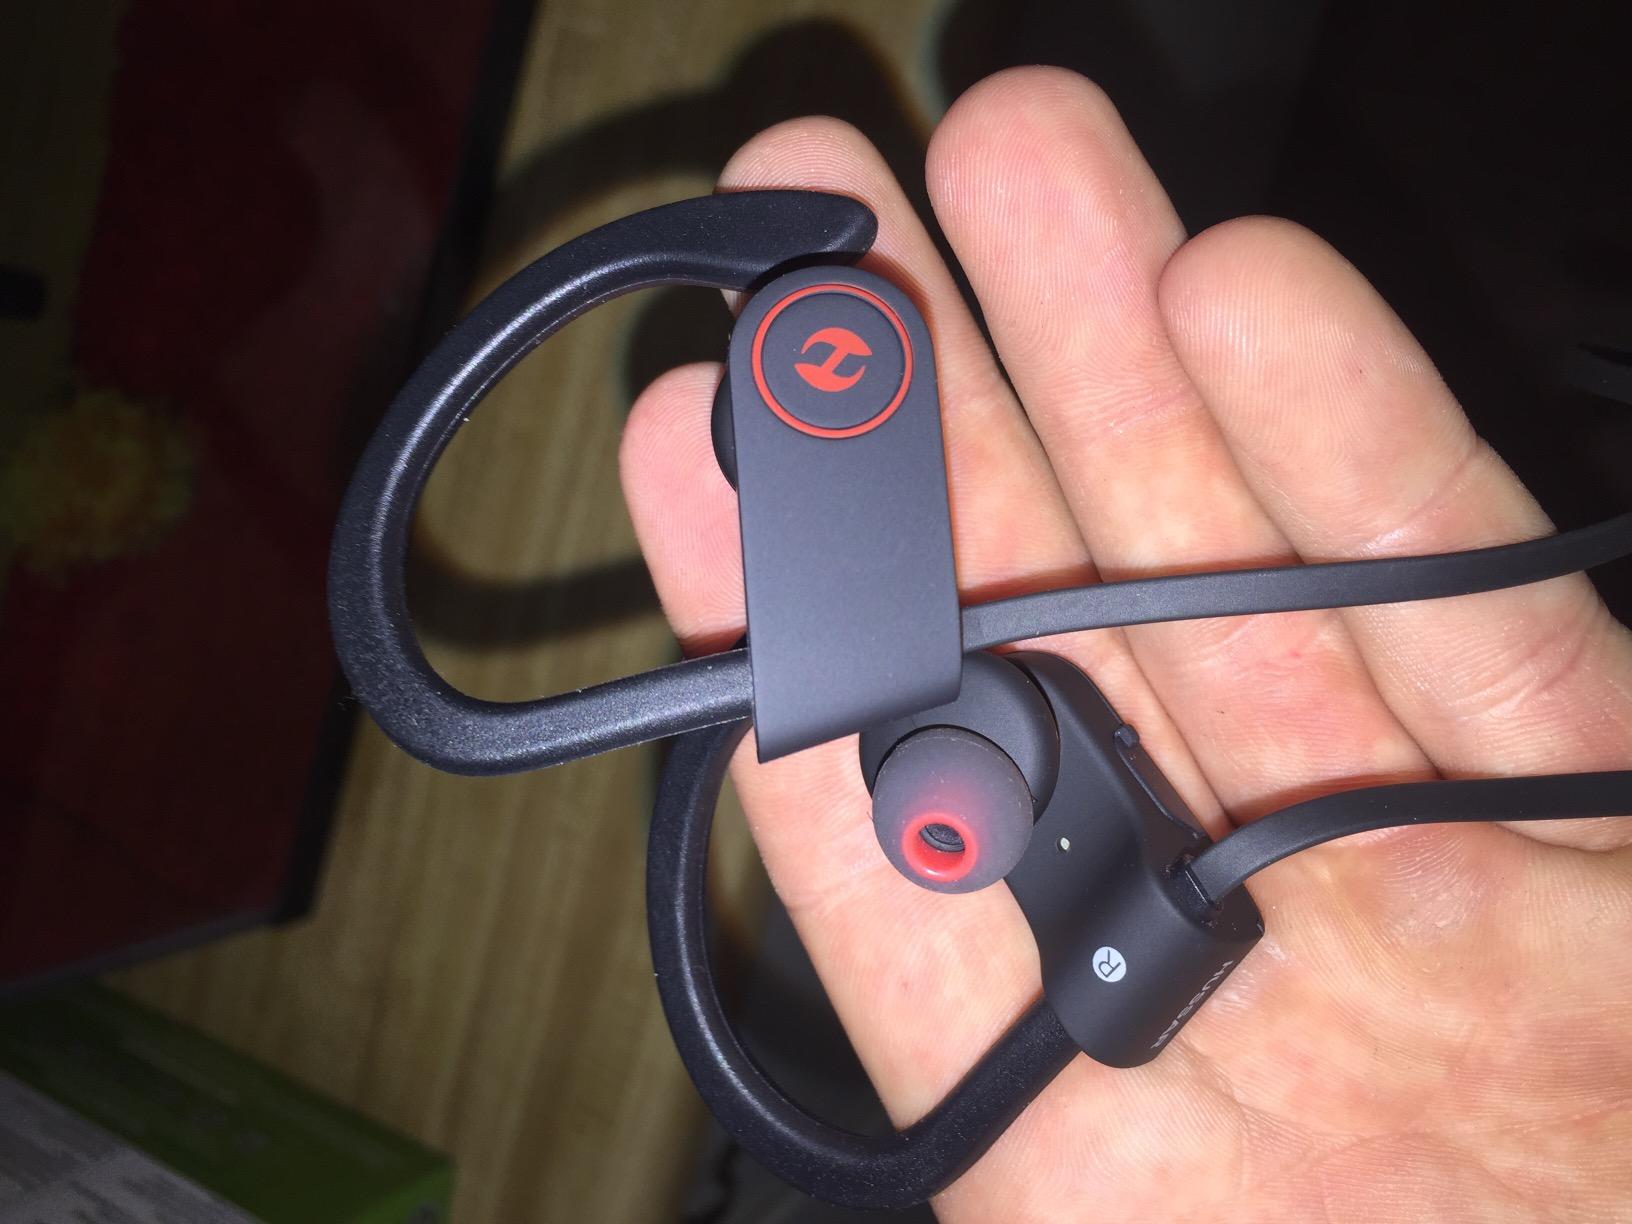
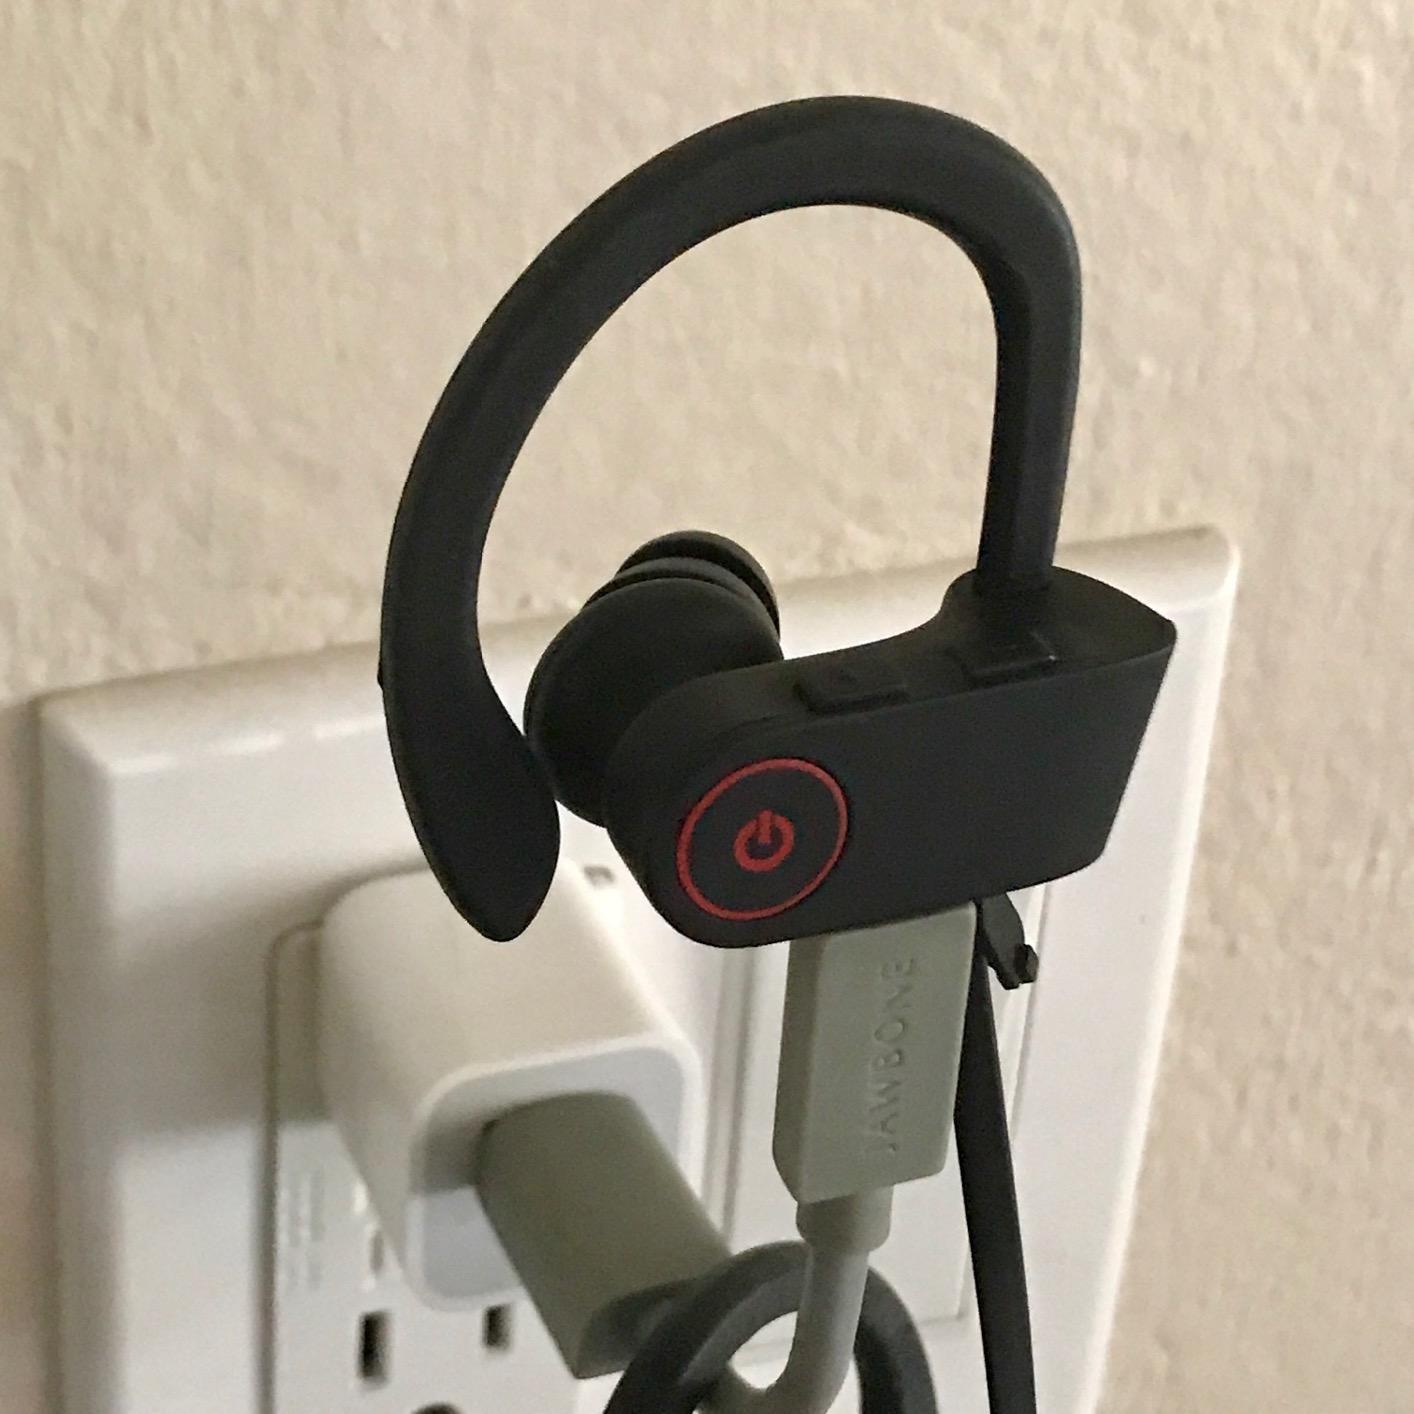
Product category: headphones
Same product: yes